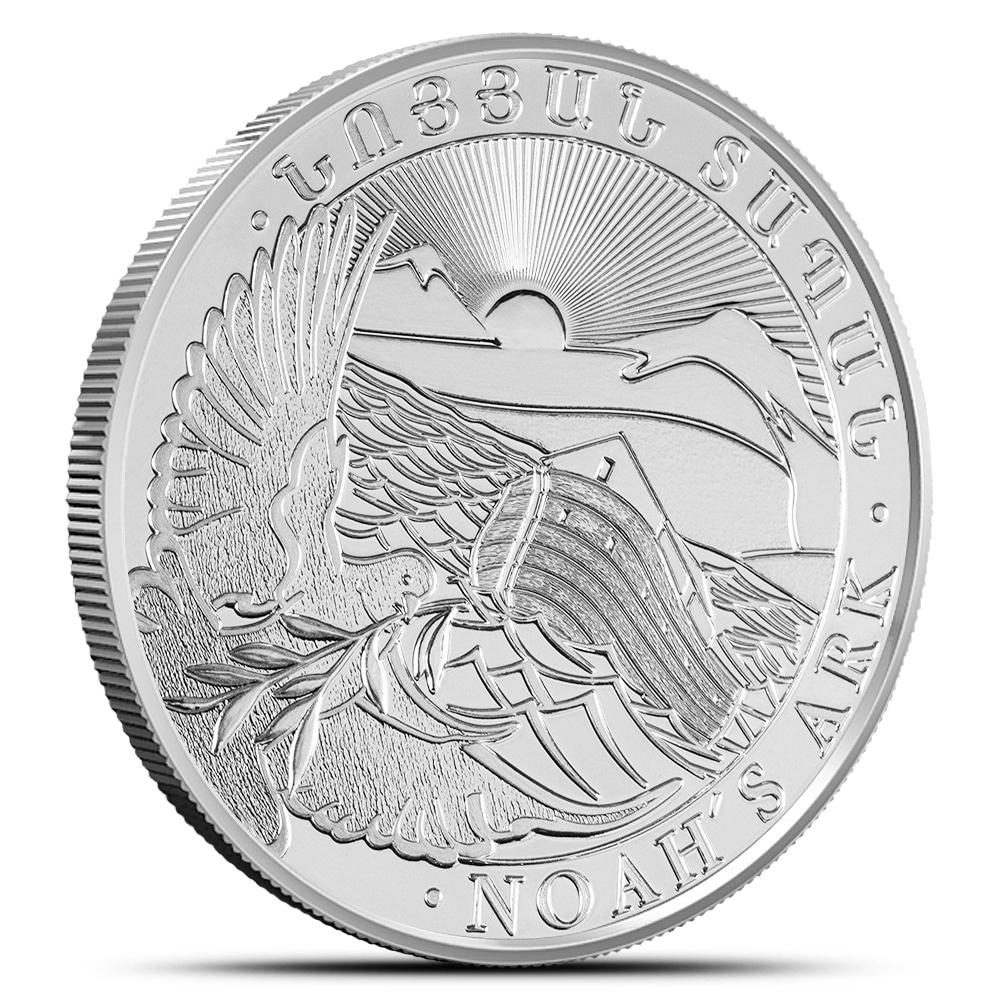
1 oz Armenian Silver Noah's Ark Coin (Random Year)
The Armenian Silver Noah’s Ark coin is one of Europe’s youngest silver bullion coin programs, but also one of its most popular. The images used on this coin reflect the ancient biblical tale of Noah’s ark. Contains 1 Troy oz of .999 pure silver in BU condition. Bears a face value of 500 Drams (Armenia) backed by the government of Armenia. Obverse features the coat of arms for Armenia. Reverse includes the Noah’s Ark design. Designed by Eduard Kurghinyan.
Brand: CCI
Category: Arts & Entertainment > Hobbies & Creative Arts > Collectibles > Collectible Coins & Currency > Collectible Coins > Bullion Coins